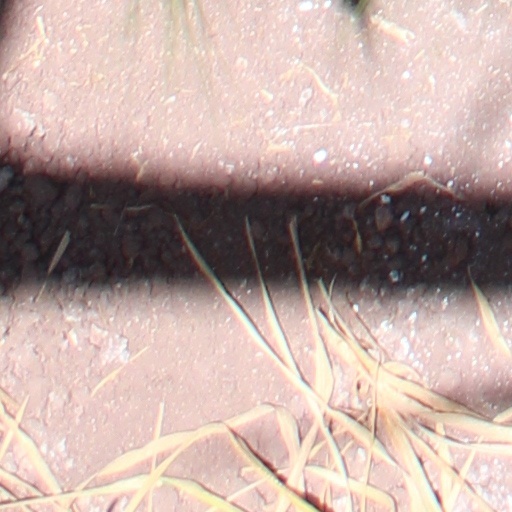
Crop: wheat